Mindfighter

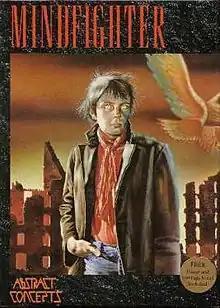
Commodore 64 cover art by Mark Wilkinson

Mindfighter is a text adventure game developed by British studio Abstract Concepts and published by Activision in 1988 for the Amiga, Commodore 64, Amstrad CPC, Amstrad PCW, Atari ST, MS-DOS, and the ZX Spectrum computers.